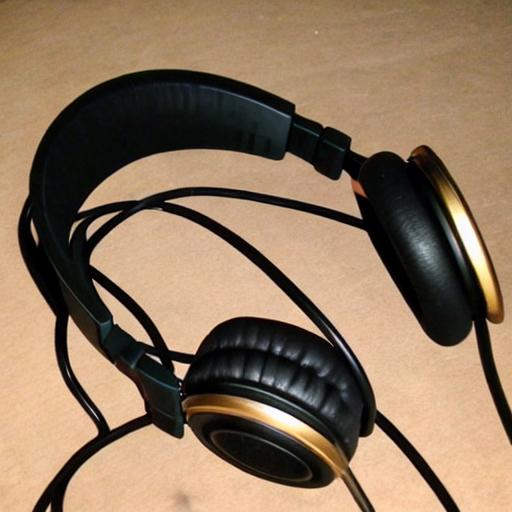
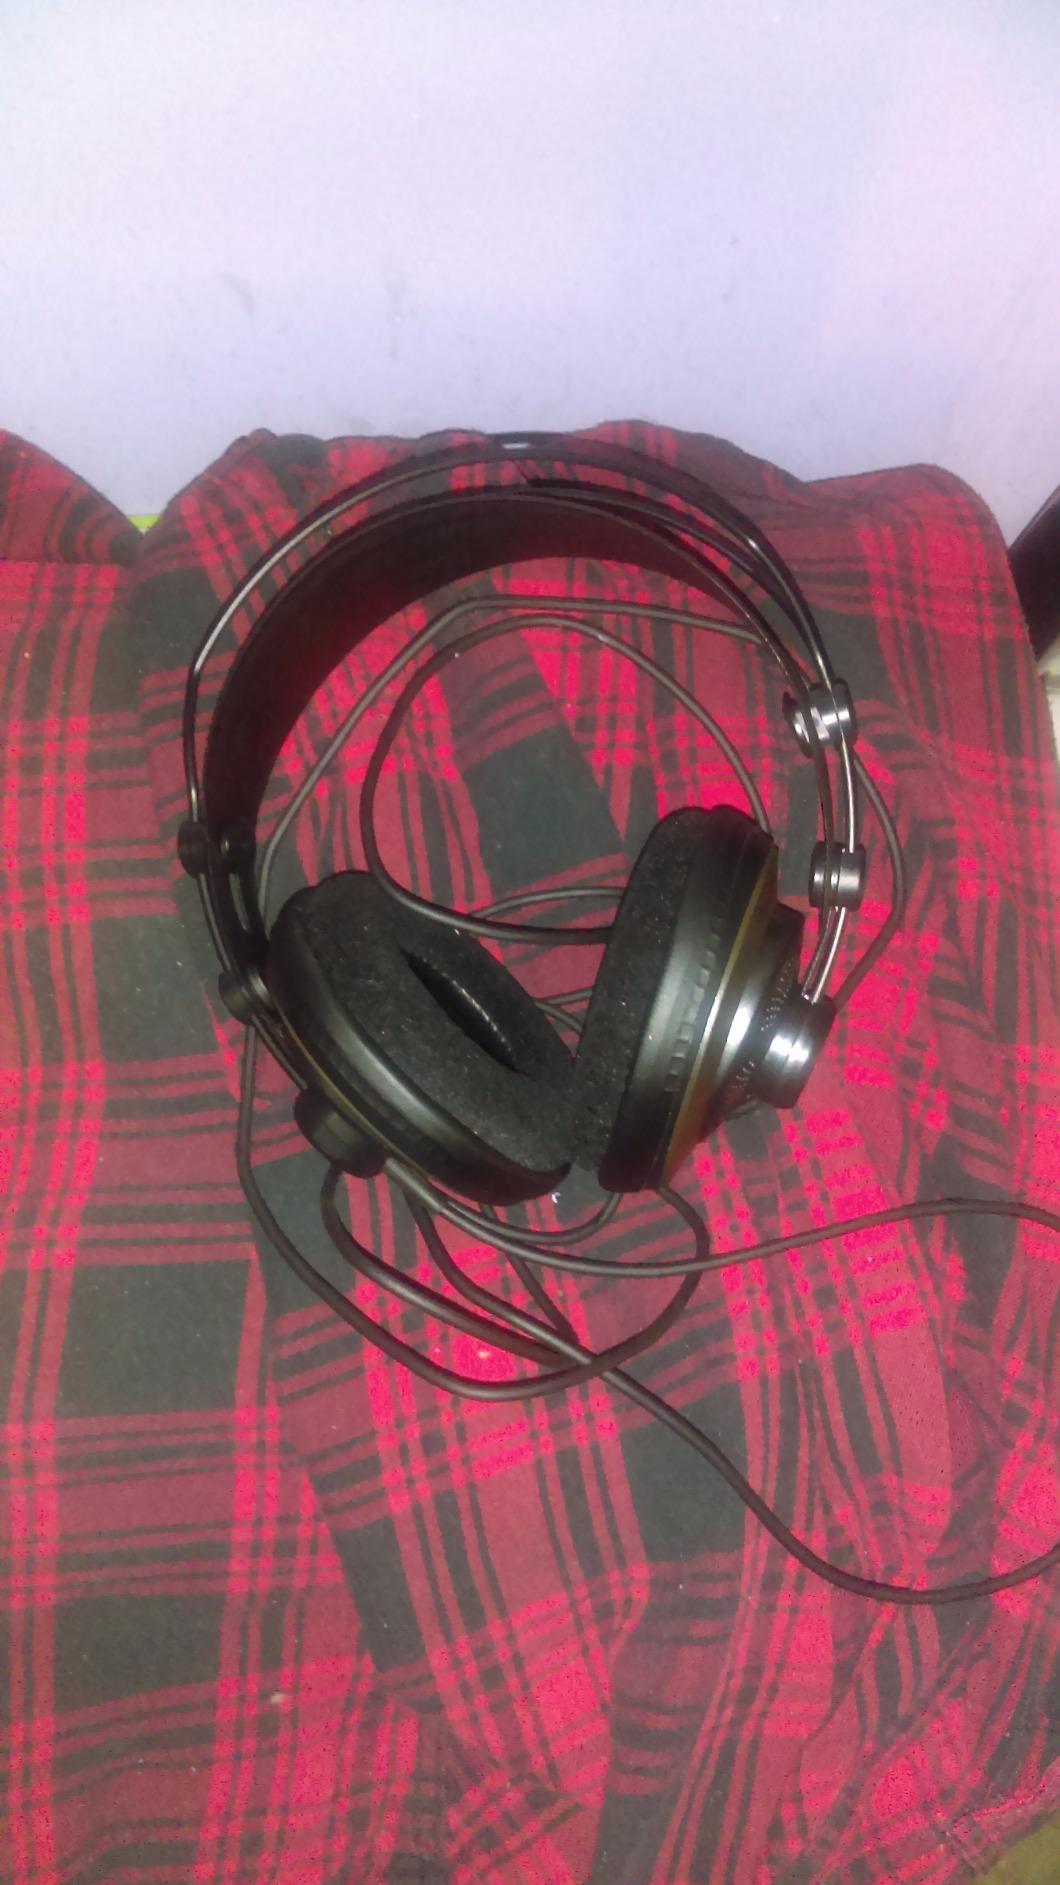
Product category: headphones
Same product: no